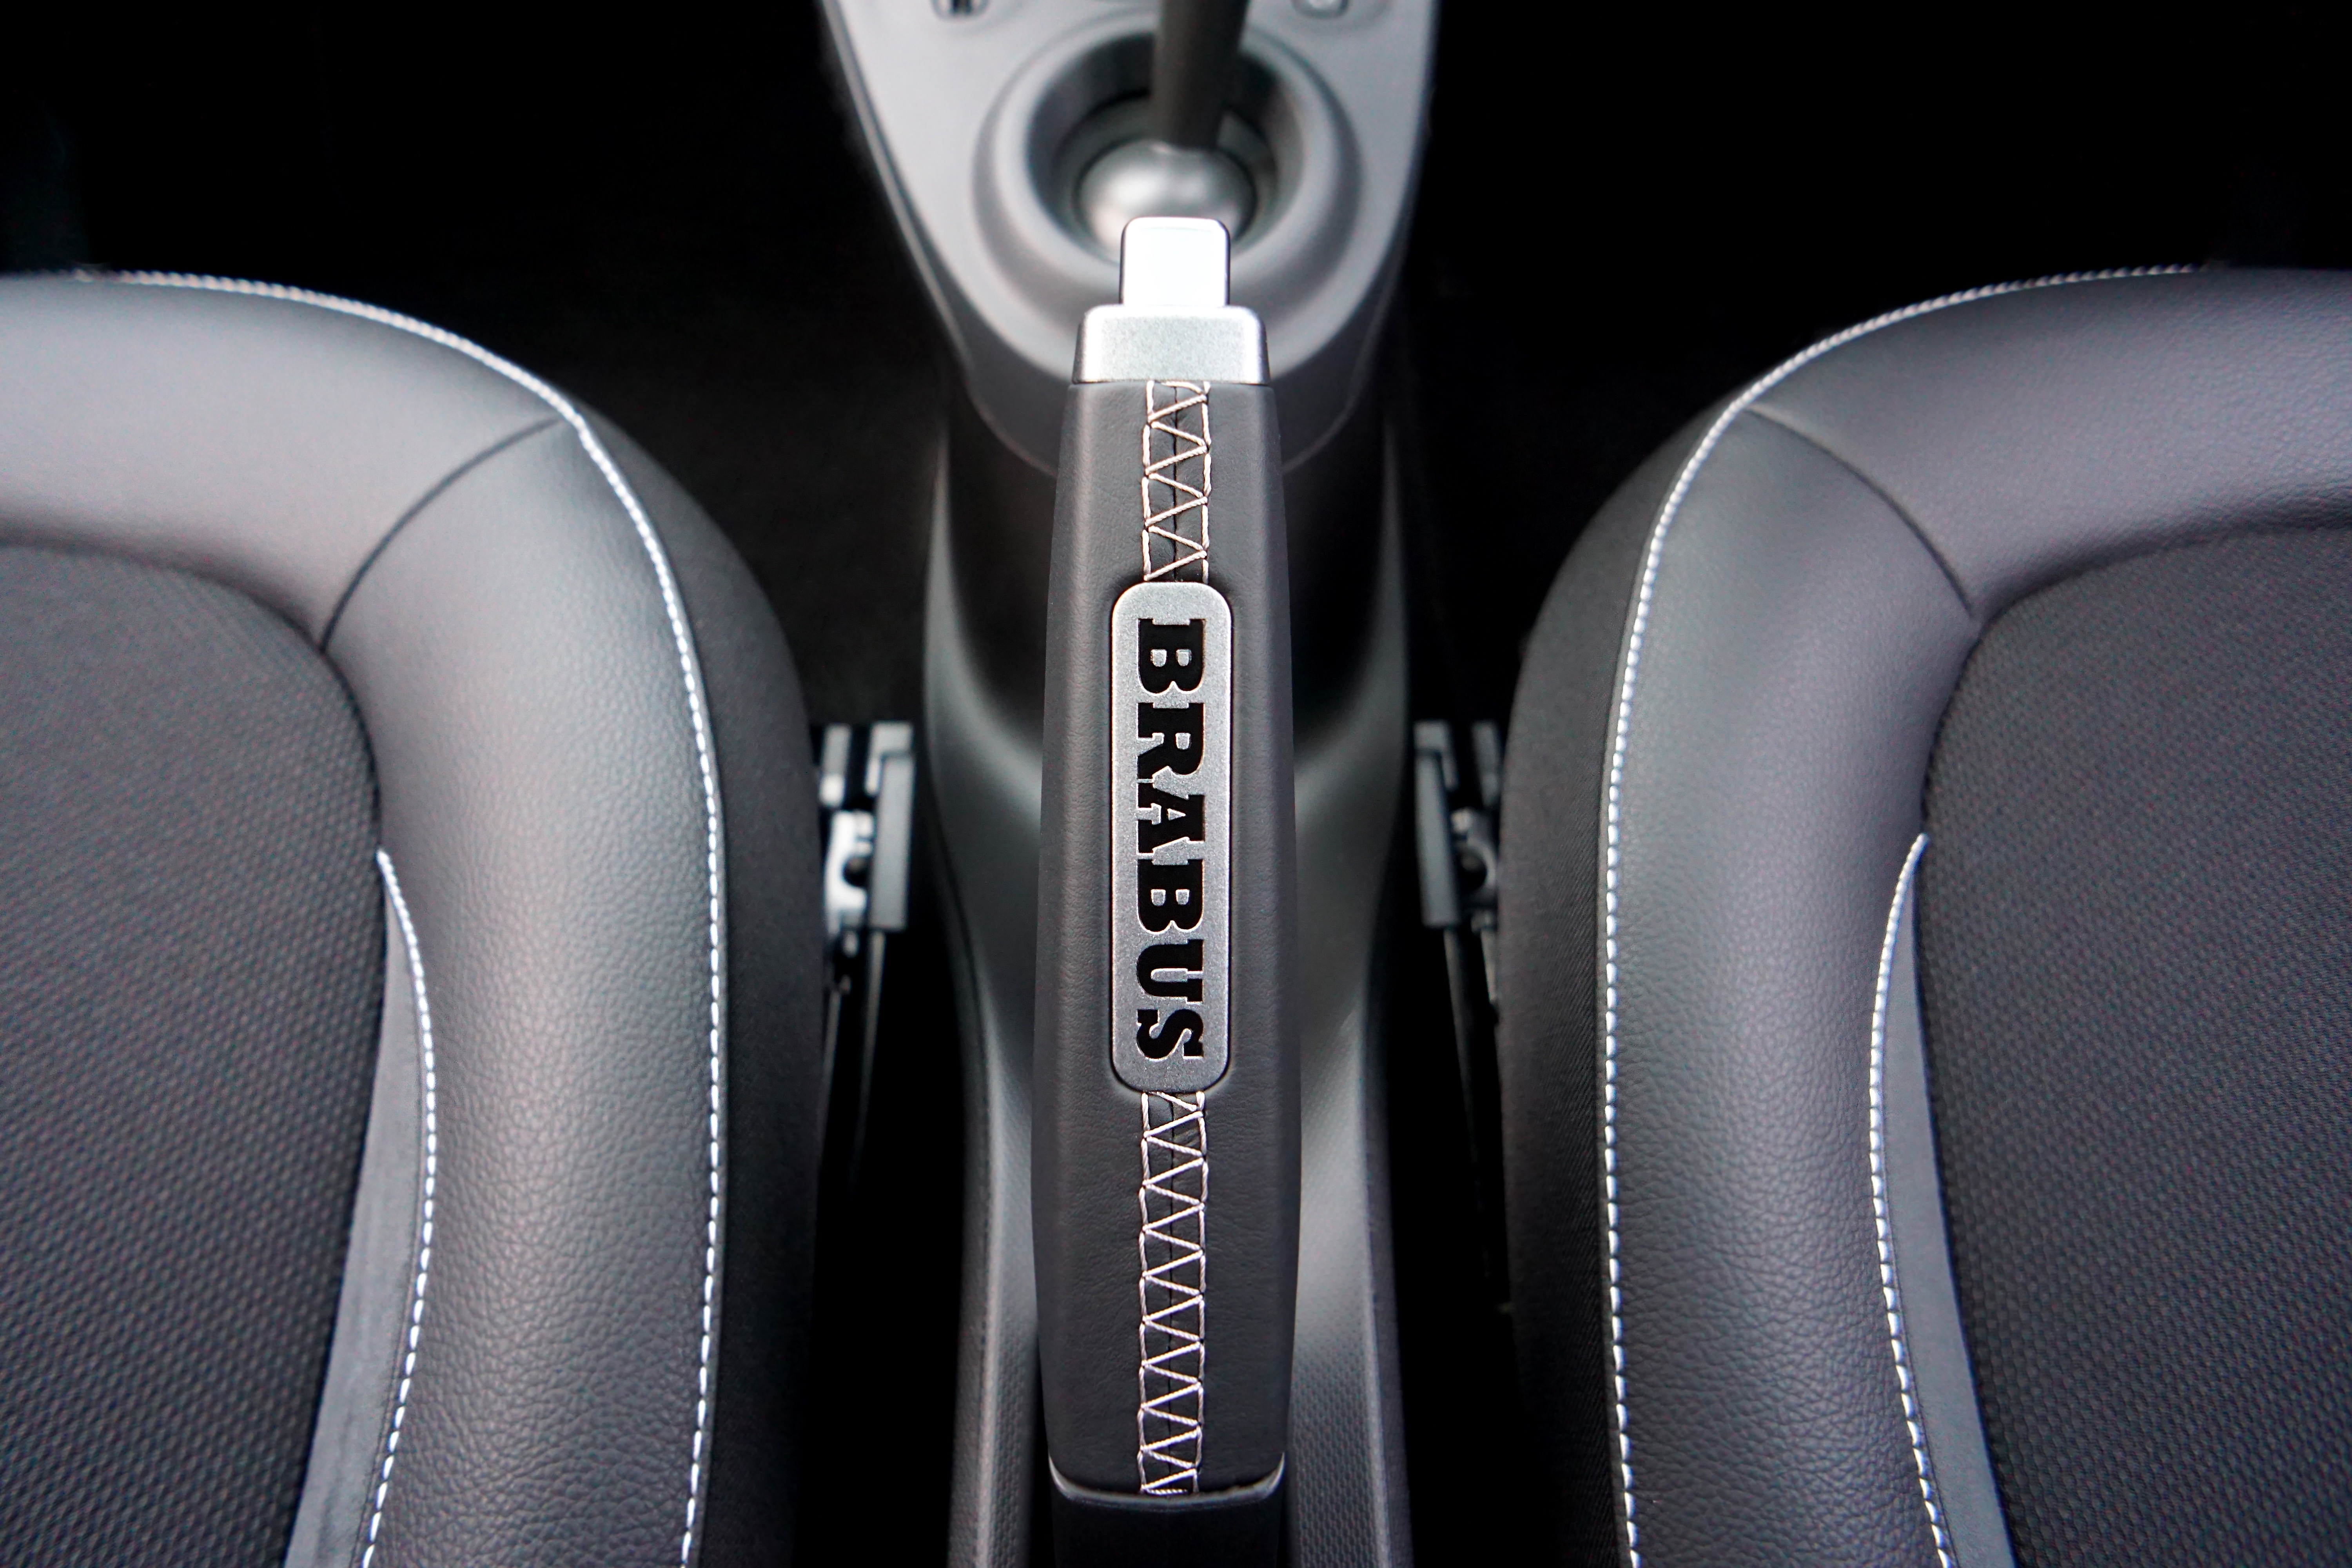
technology, leather, car, wheel, automobile, seat, interior, transportation, transport, vehicle, gear, gadget, auto, steering wheel, black, modern, automotive, car interior, luxury, design, audio, headphones, rim, safety, gear shift, audio equipment, automotive exterior, electronic device, steering part